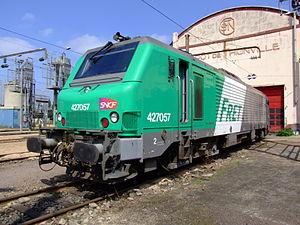
Fret SNCF est une société par actions simplifiée filiale de la Société nationale des chemins de fer français et chargée du transport ferroviaire de fret.